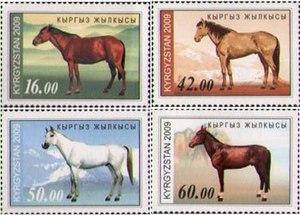
Le Novokirghize est une race de chevaux développée au début du XXᵉ siècle au Kirghizistan, sous l'autorité de l'URSS. Issu du croisement entre des chevaux kirghizes locaux, des Pur-sangs et des chevaux du Don, sa création résulte de la volonté des zootechniciens russes de créer et d'imposer l'élevage d'un cheval plus grand et plus polyvalent que le Kirghize traditionnel, notamment pour fournir de la viande et du lait. La race est fixée dès les années 1930 et 1940, puis officialisée en 1954 avec la création d'un studbook. Elle connaît un succès important, et se diffuse largement dans tout le Kirghizistan. Considérée comme un héritage colonial, elle se raréfie après la dislocation de l'URSS.